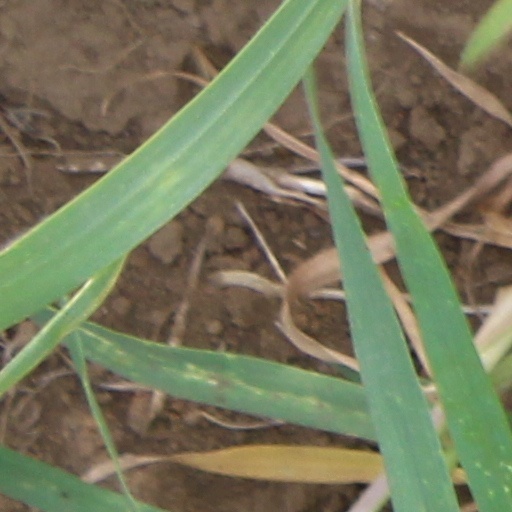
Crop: wheat